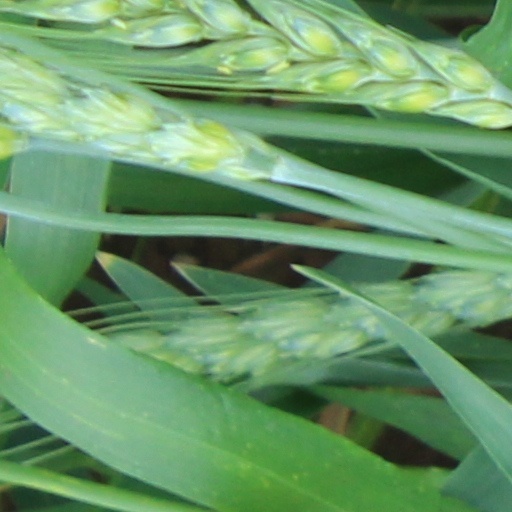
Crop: wheat